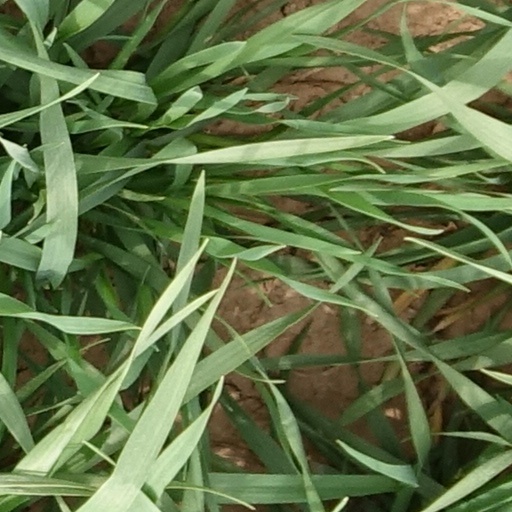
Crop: wheat